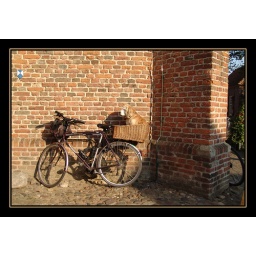
This dog was not allowed to enter the church in Bronkhorst.